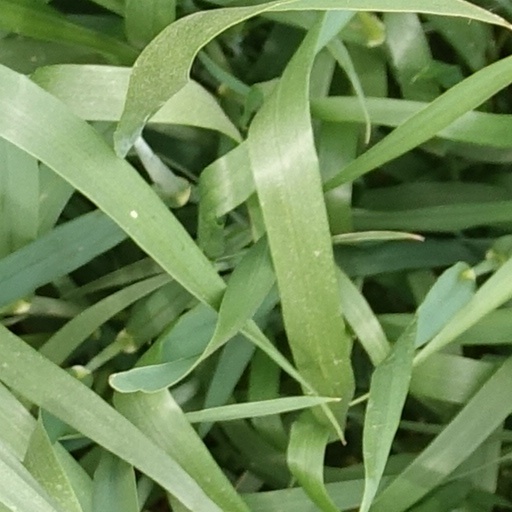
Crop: wheat